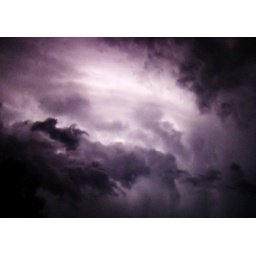
God writes the gospel not in the Bible alone, but on trees and flowers and clouds and stars. --Martin Luther